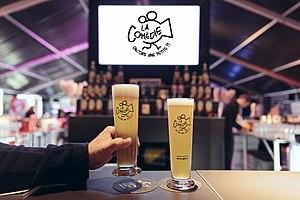
photo de la bière
Le Festival International du Film de Comédie de Liège a été créé en 2016. Il a lieu au coeur de la Cité Ardente dans différents lieux bien connus tels que le Forum de Liège, l'Opéra Royal de Wallonie ou encore la Cité Miroir. Le festival est organisé chaque année et propose une compétition officielle de longs et courts métrages nationaux et internationaux. Un panel d'activités est également proposé aux visiteurs : des conférences avec les invités, des débats, des leçons de cinéma, des masterclass, des séances de dédicaces, des castings de figurants, des hommages... Le FIFCL est l'unique festival en Belgique à récompenser la comédie au sens large, l'objectif est de la récompenser mais aussi de la faire découvrir ou redécouvrir dans une dimension internationale. Depuis la première édition, ce sont une trentaine de pays qui ont été représentés durant le festival.